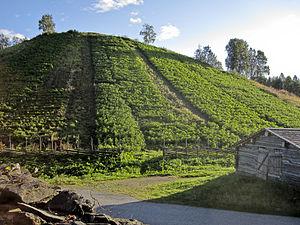
Ammarnäs est une localité suédoise de 95 habitants, situé dans la commune de Sorsele, dans le comté de Västerbotten en Laponie suédoise. Elle est située à l'embouchure des rivières Vindelälven et Tjulån dans le lac Gautsträsket, dans une vallée des Alpes scandinaves. Le village constitue une porte d'entrée pour la réserve naturelle de Vindelfjällen, et est situé sur le sentier de randonnée Kungsleden. Parmi les curiosités d'Ammarnäs, on peut citer Potatisbacken, une moraine dont le versant sud est utilisé depuis longtemps pour cultiver des pommes de terre car il offre les conditions idéales.